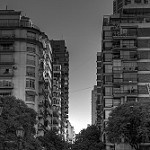
Label: buildings